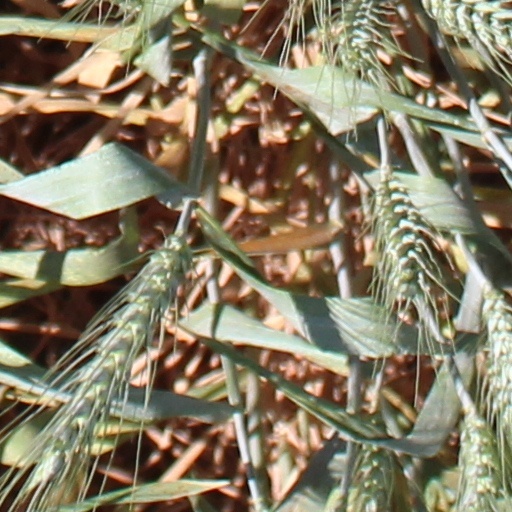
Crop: wheat